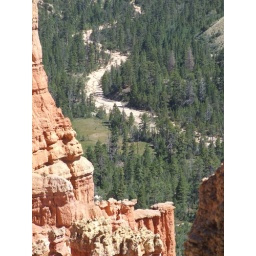
View of the river bed in Bryce Canyon